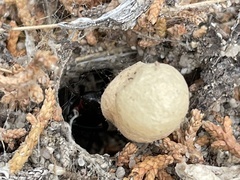
Species: Lactrodectus_hesperus